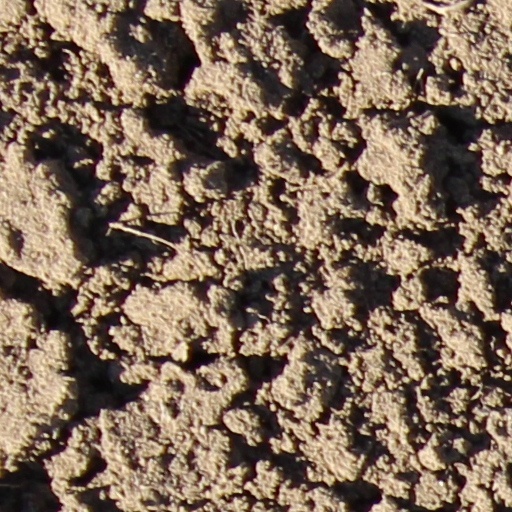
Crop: wheat